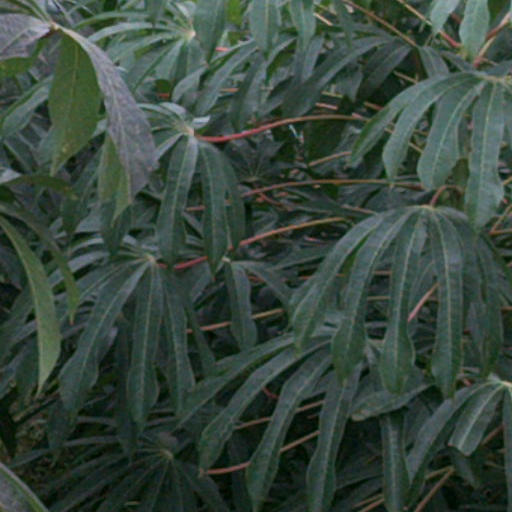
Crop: cassava